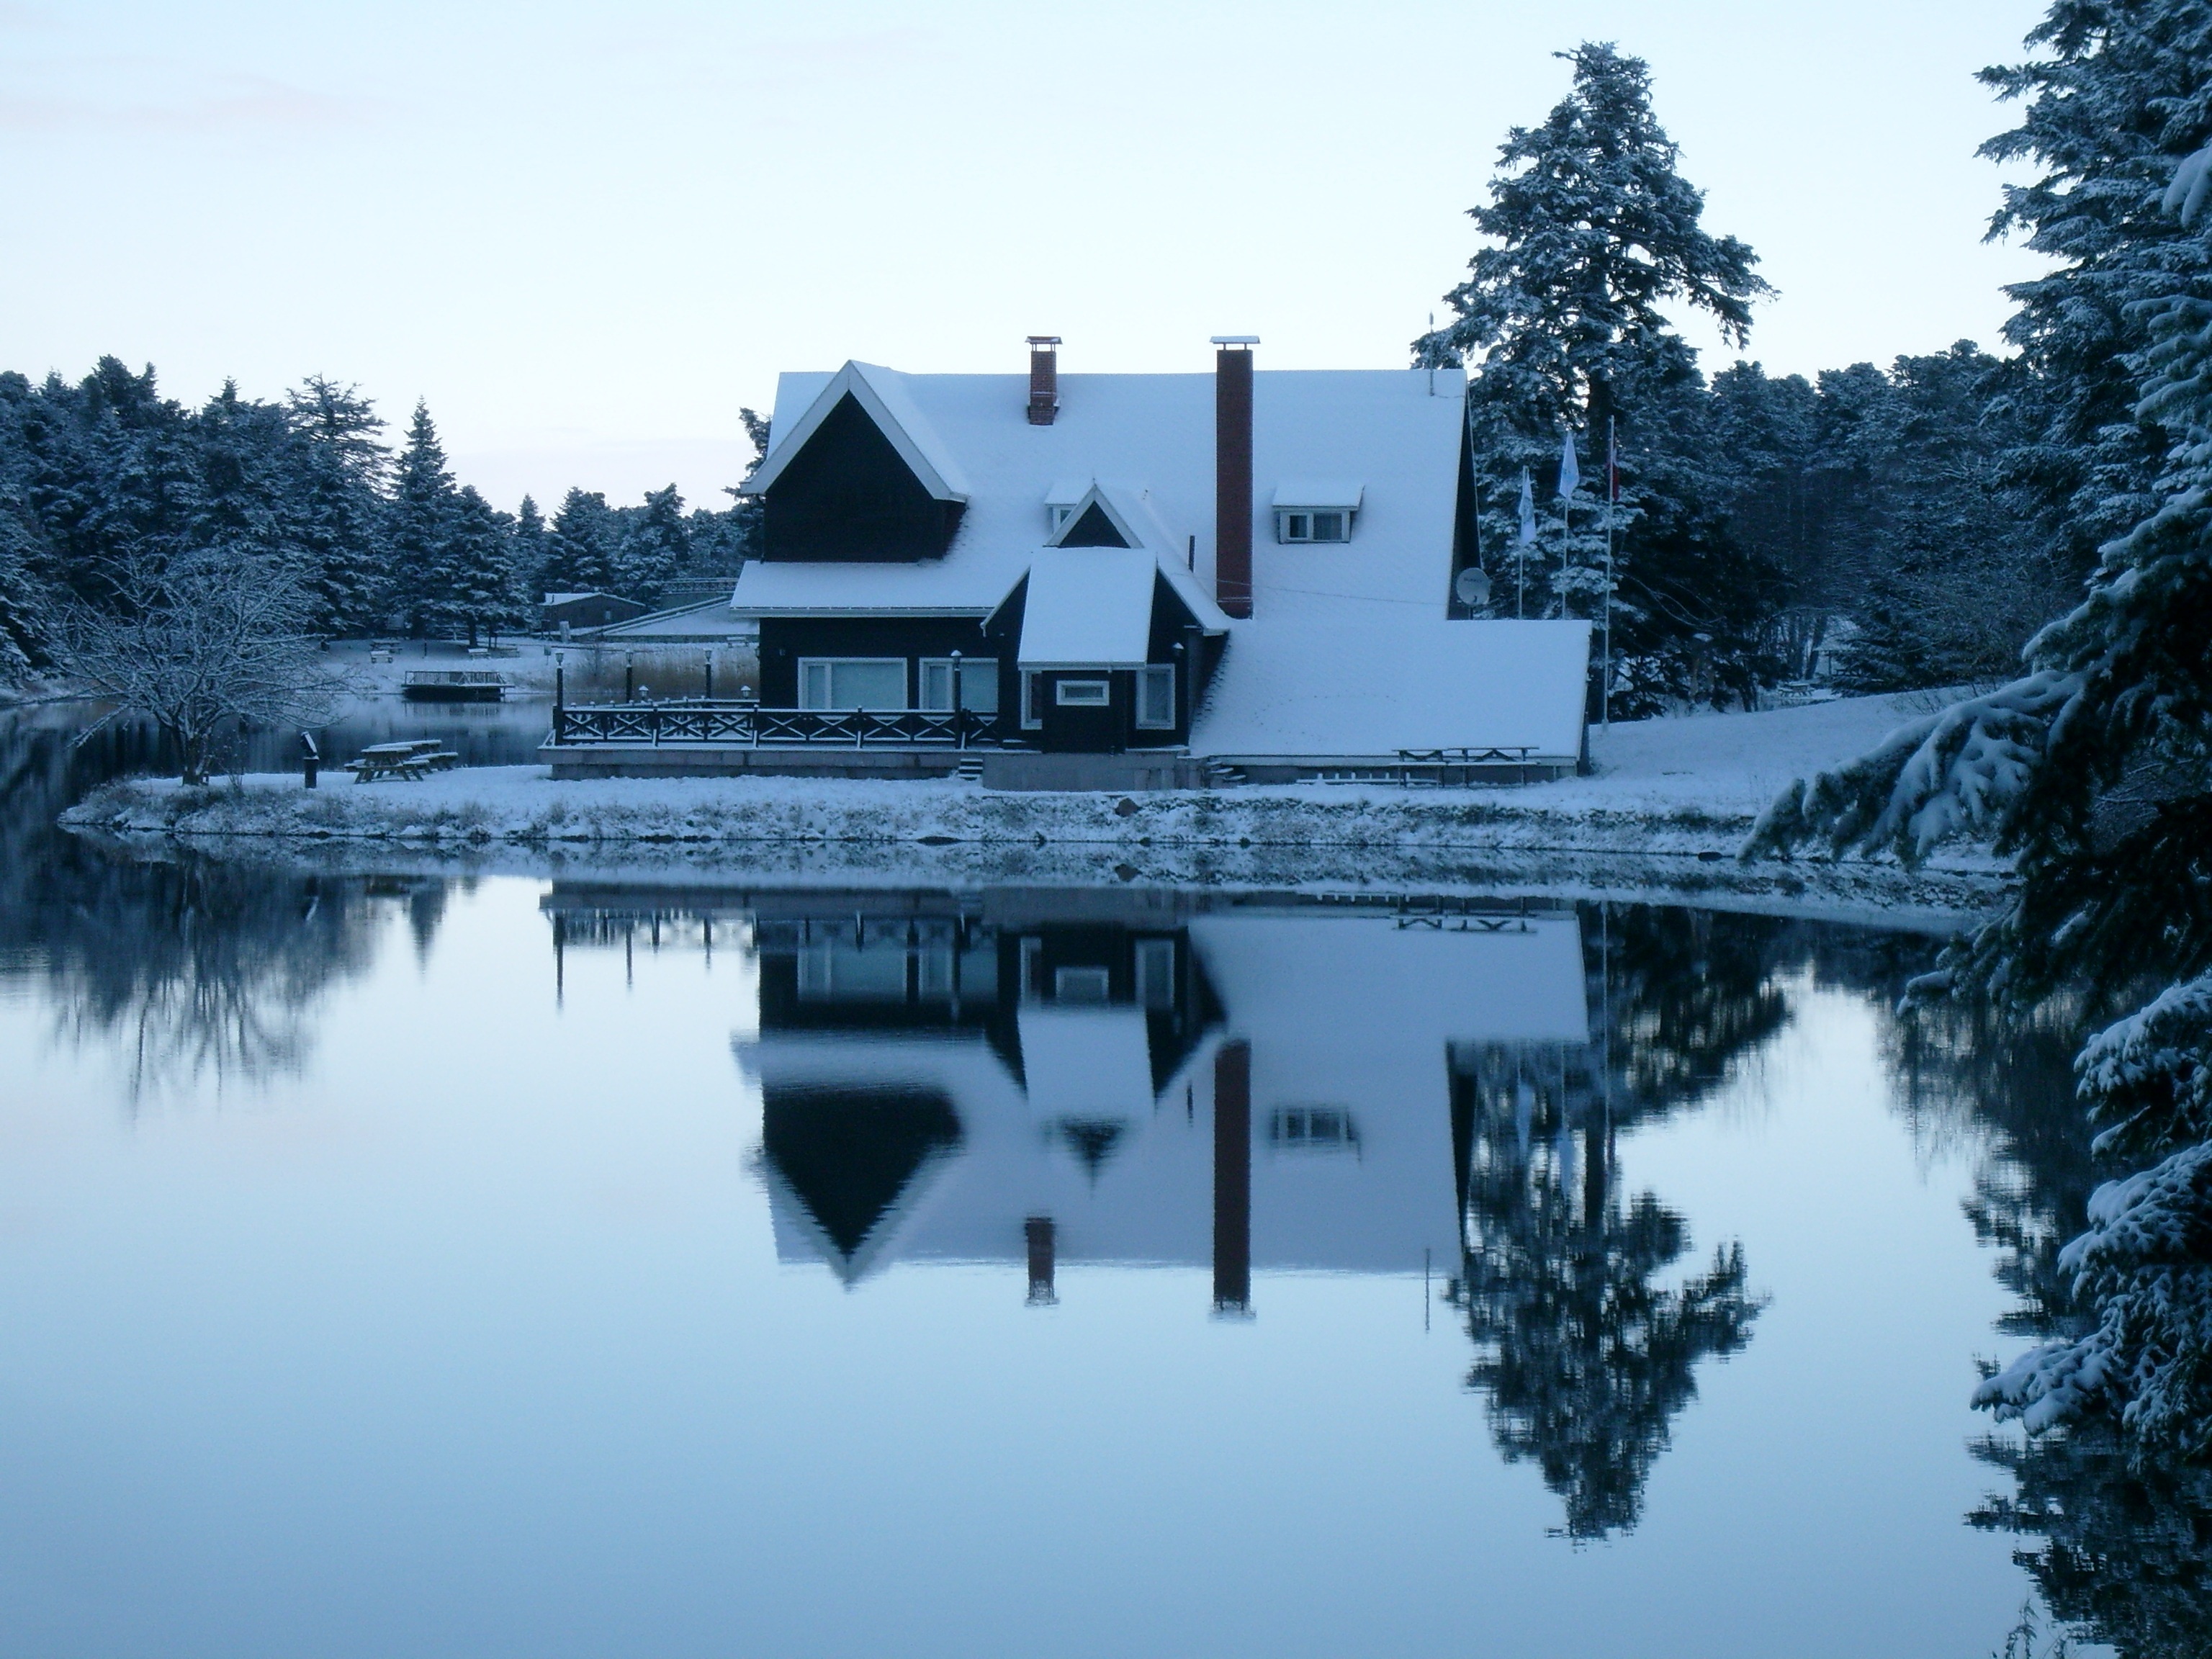
tree, nature, forest, mountain, snow, cold, winter, house, lake, home, reflection, cabin, cottage, weather, snowy, season, turkey